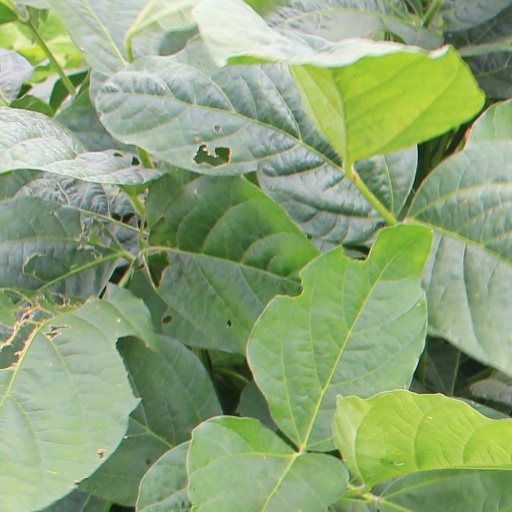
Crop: soybean